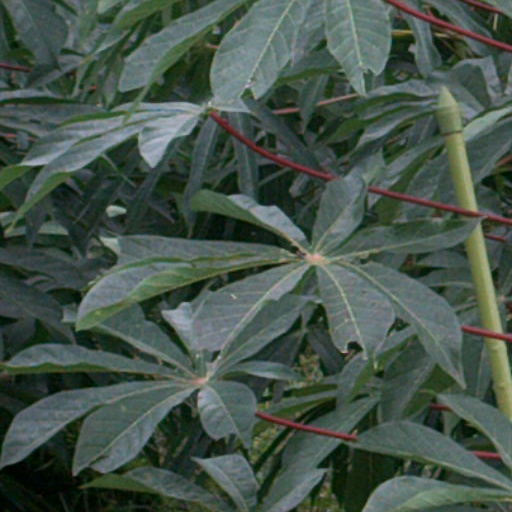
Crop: cassava